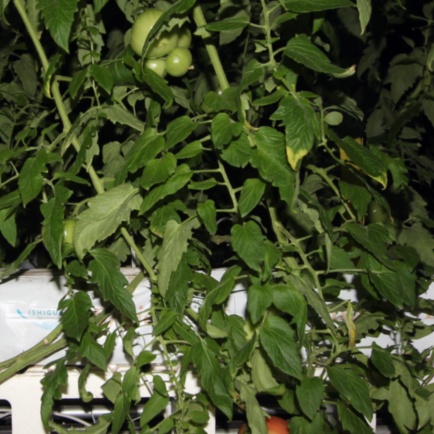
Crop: tomato